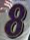
Number: 8